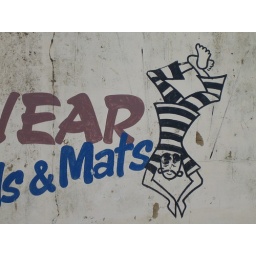
wall sign in camber sands